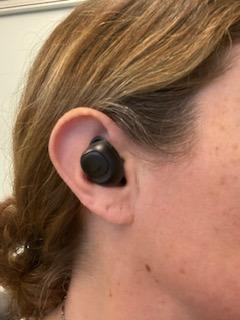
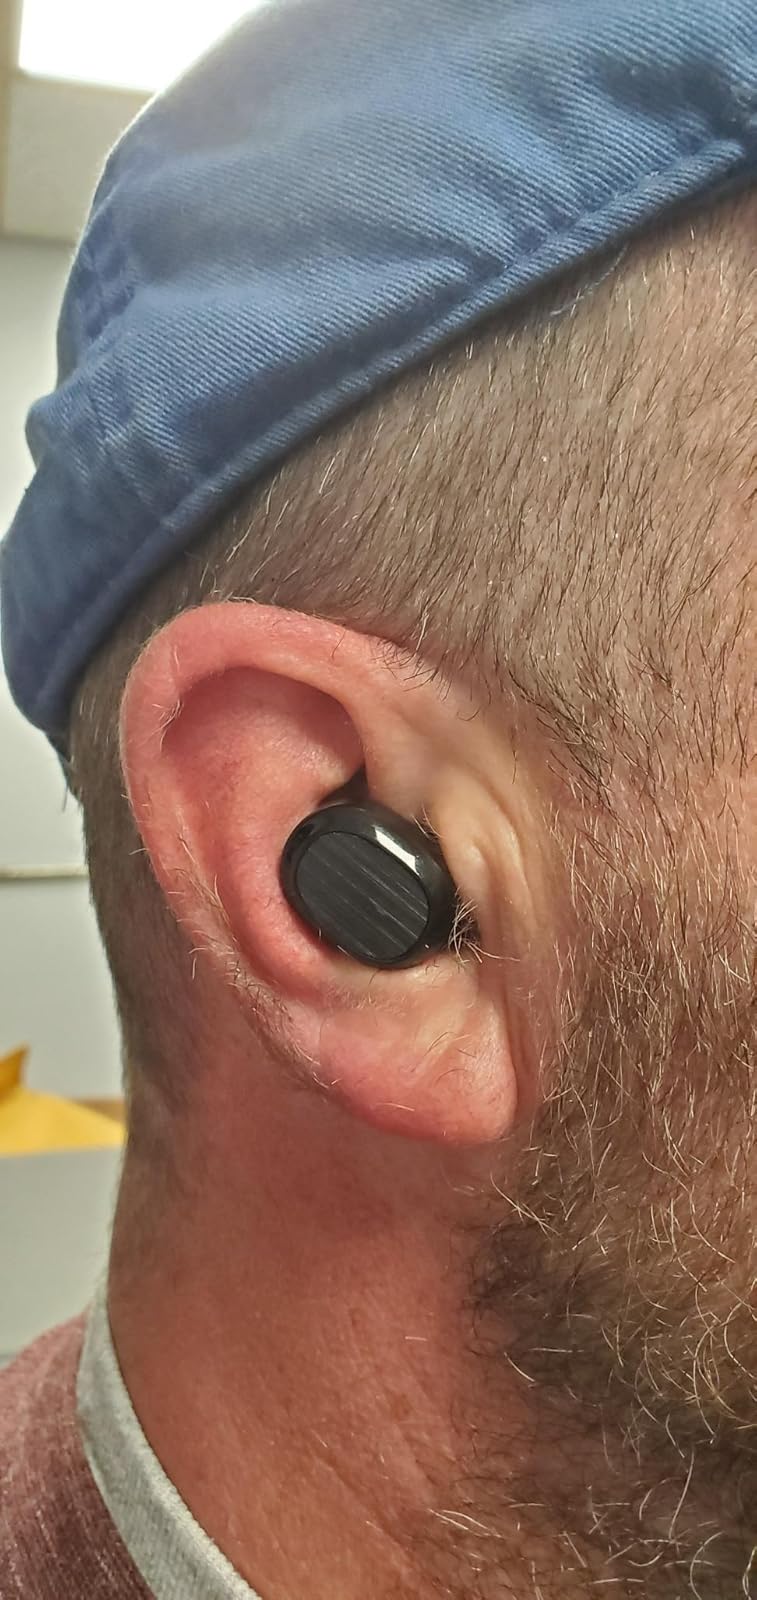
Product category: earbuds
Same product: no